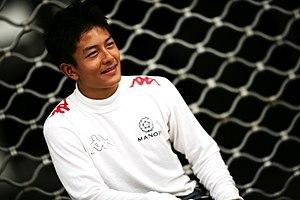
Rio Haryanto, né le 22 janvier 1993 à Surakarta, est un pilote automobile indonésien. En 2016, il devient le premier pilote indonésien engagé en Formule 1.